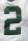
Number: 2